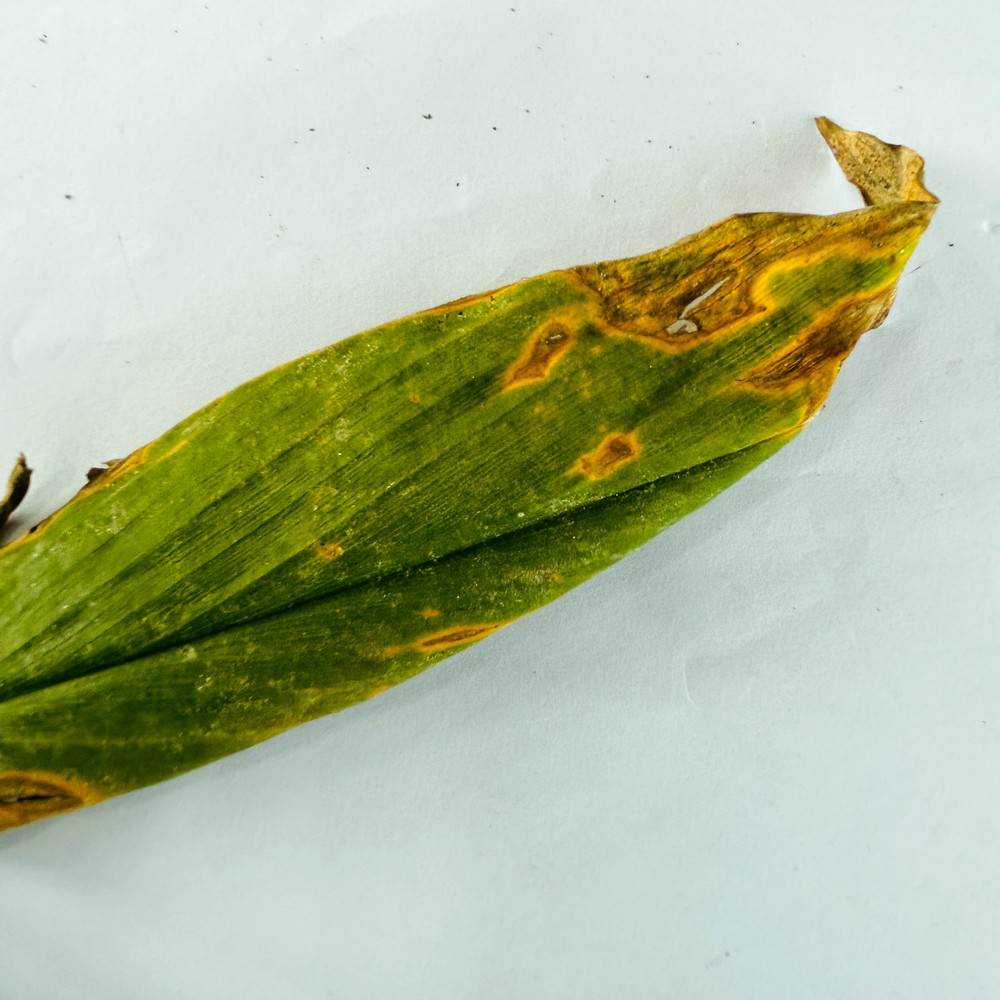
Label: Leaf Blotch